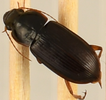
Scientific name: Harpalus pensylvanicus
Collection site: North Sterling NEON (STER), plot STER_029